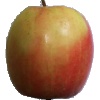
Label: apple_pink_lady